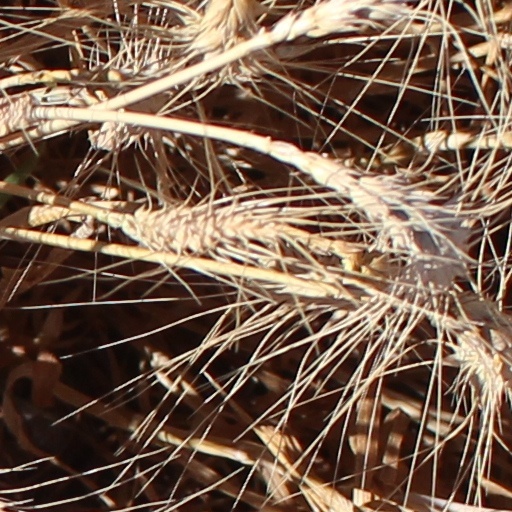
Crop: wheat